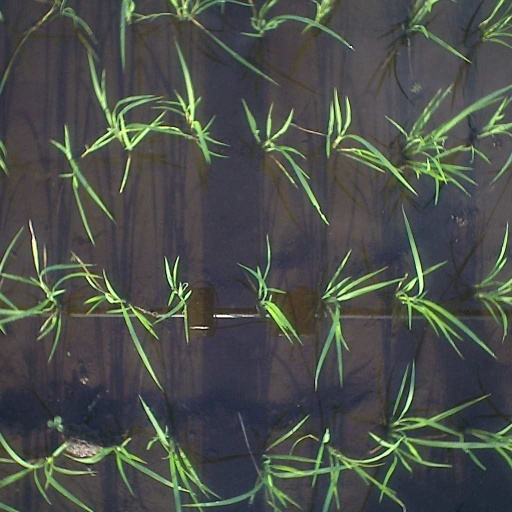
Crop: rice